American Women's Voluntary Services

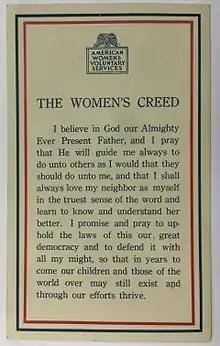
A prayer card issued by AMVS during their efforts supporting U.S. engagement in World War II

Alice Throckmorton McLean founded AWVS in January 1940, 23 months before the United States entered the war, basing it upon the British Women's Voluntary Services, in order to help prepare the nation for the war. Most of the founders were wealthy internationalist women, and its headquarters was in New York City, making America's isolationists suspicious of AWVS. Others saw the organization as being alarmist.